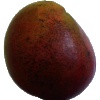
Label: Mango Red 1